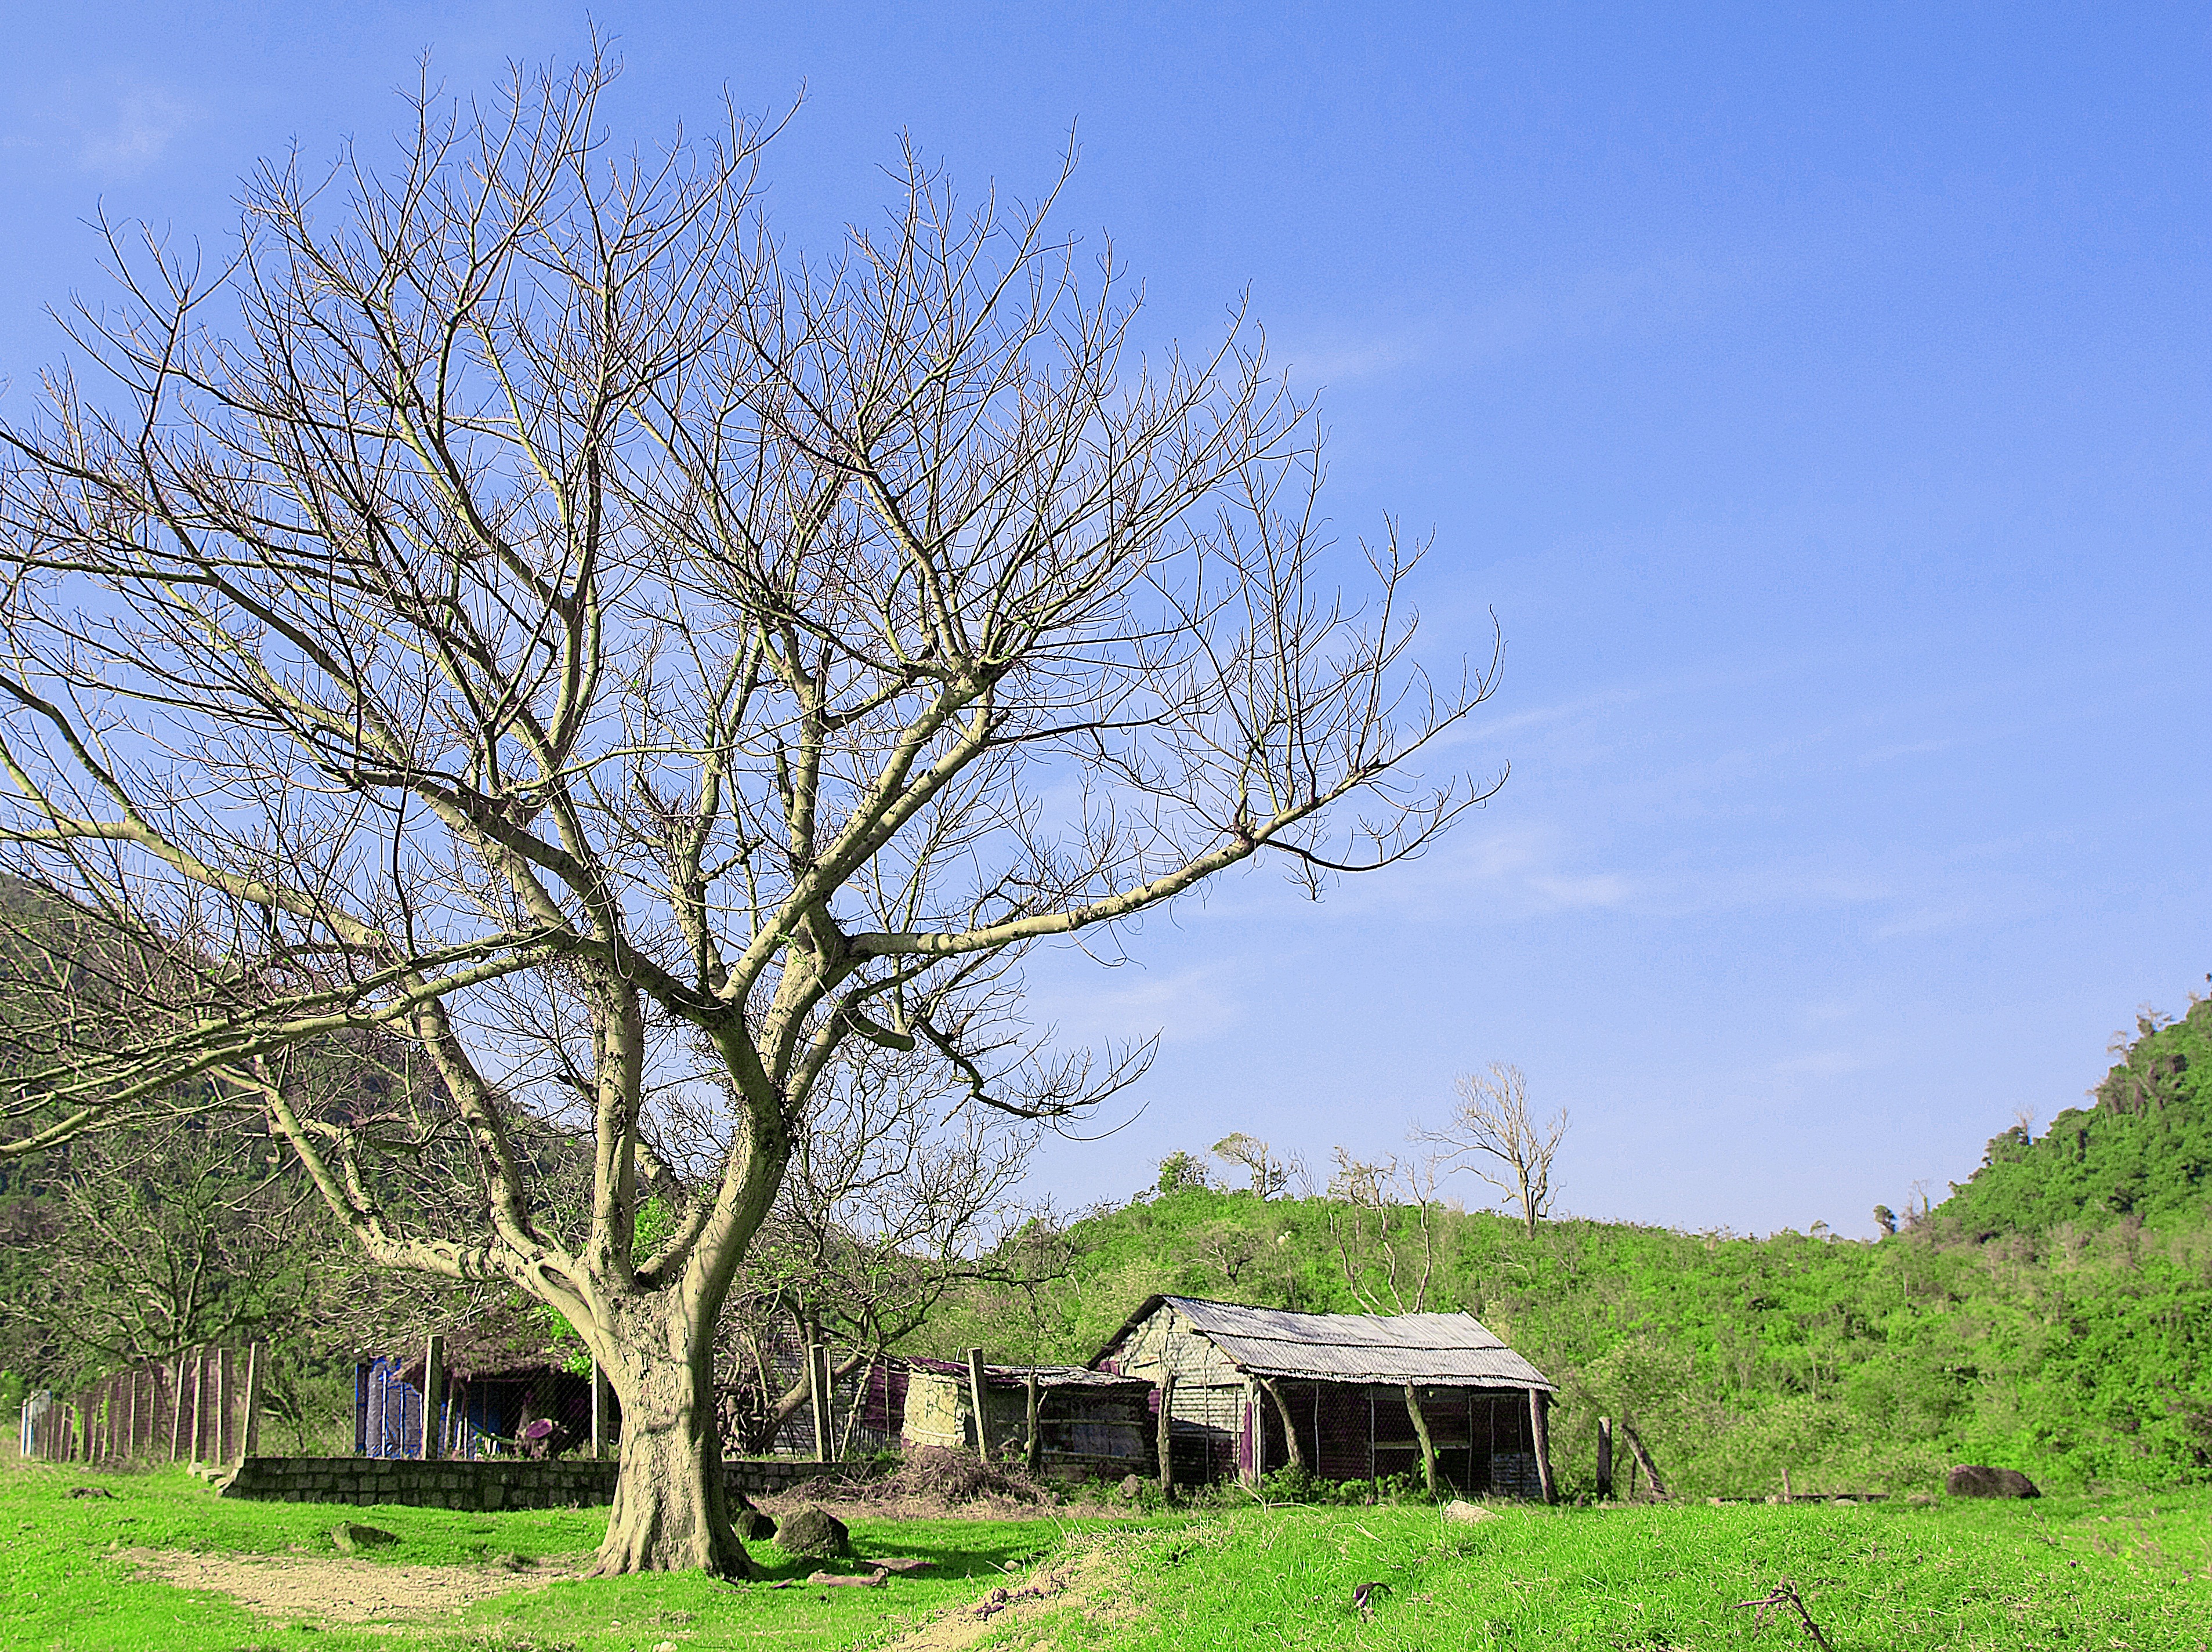
landscape, tree, nature, forest, path, grass, outdoor, mountain, light, plant, sky, wood, sun, fog, sunrise, sunset, road, mist, field, farm, meadow, countryside, house, sunlight, tea, morning, fall, hill, flower, staircase, summer, travel, beam, village, balcony, shack, wild, environment, evening, rural, green, scenic, cottage, pasture, autumn, park, scenery, colorful, agriculture, eat, season, thailand, sunny, tour, terrace, composite, climate, rays, scene, bamboo, mai, rural area, fall trees, doi, barrack, beautiful landscape, woody plant